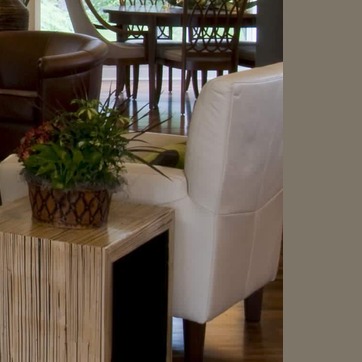
Material: leather